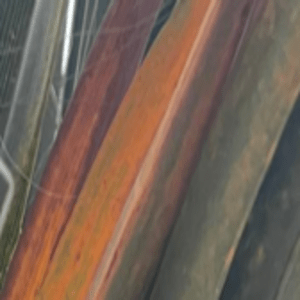
Label: Manganese Deficiency